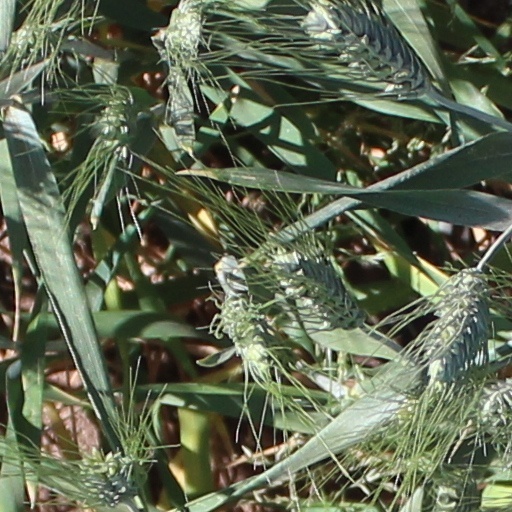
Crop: wheat